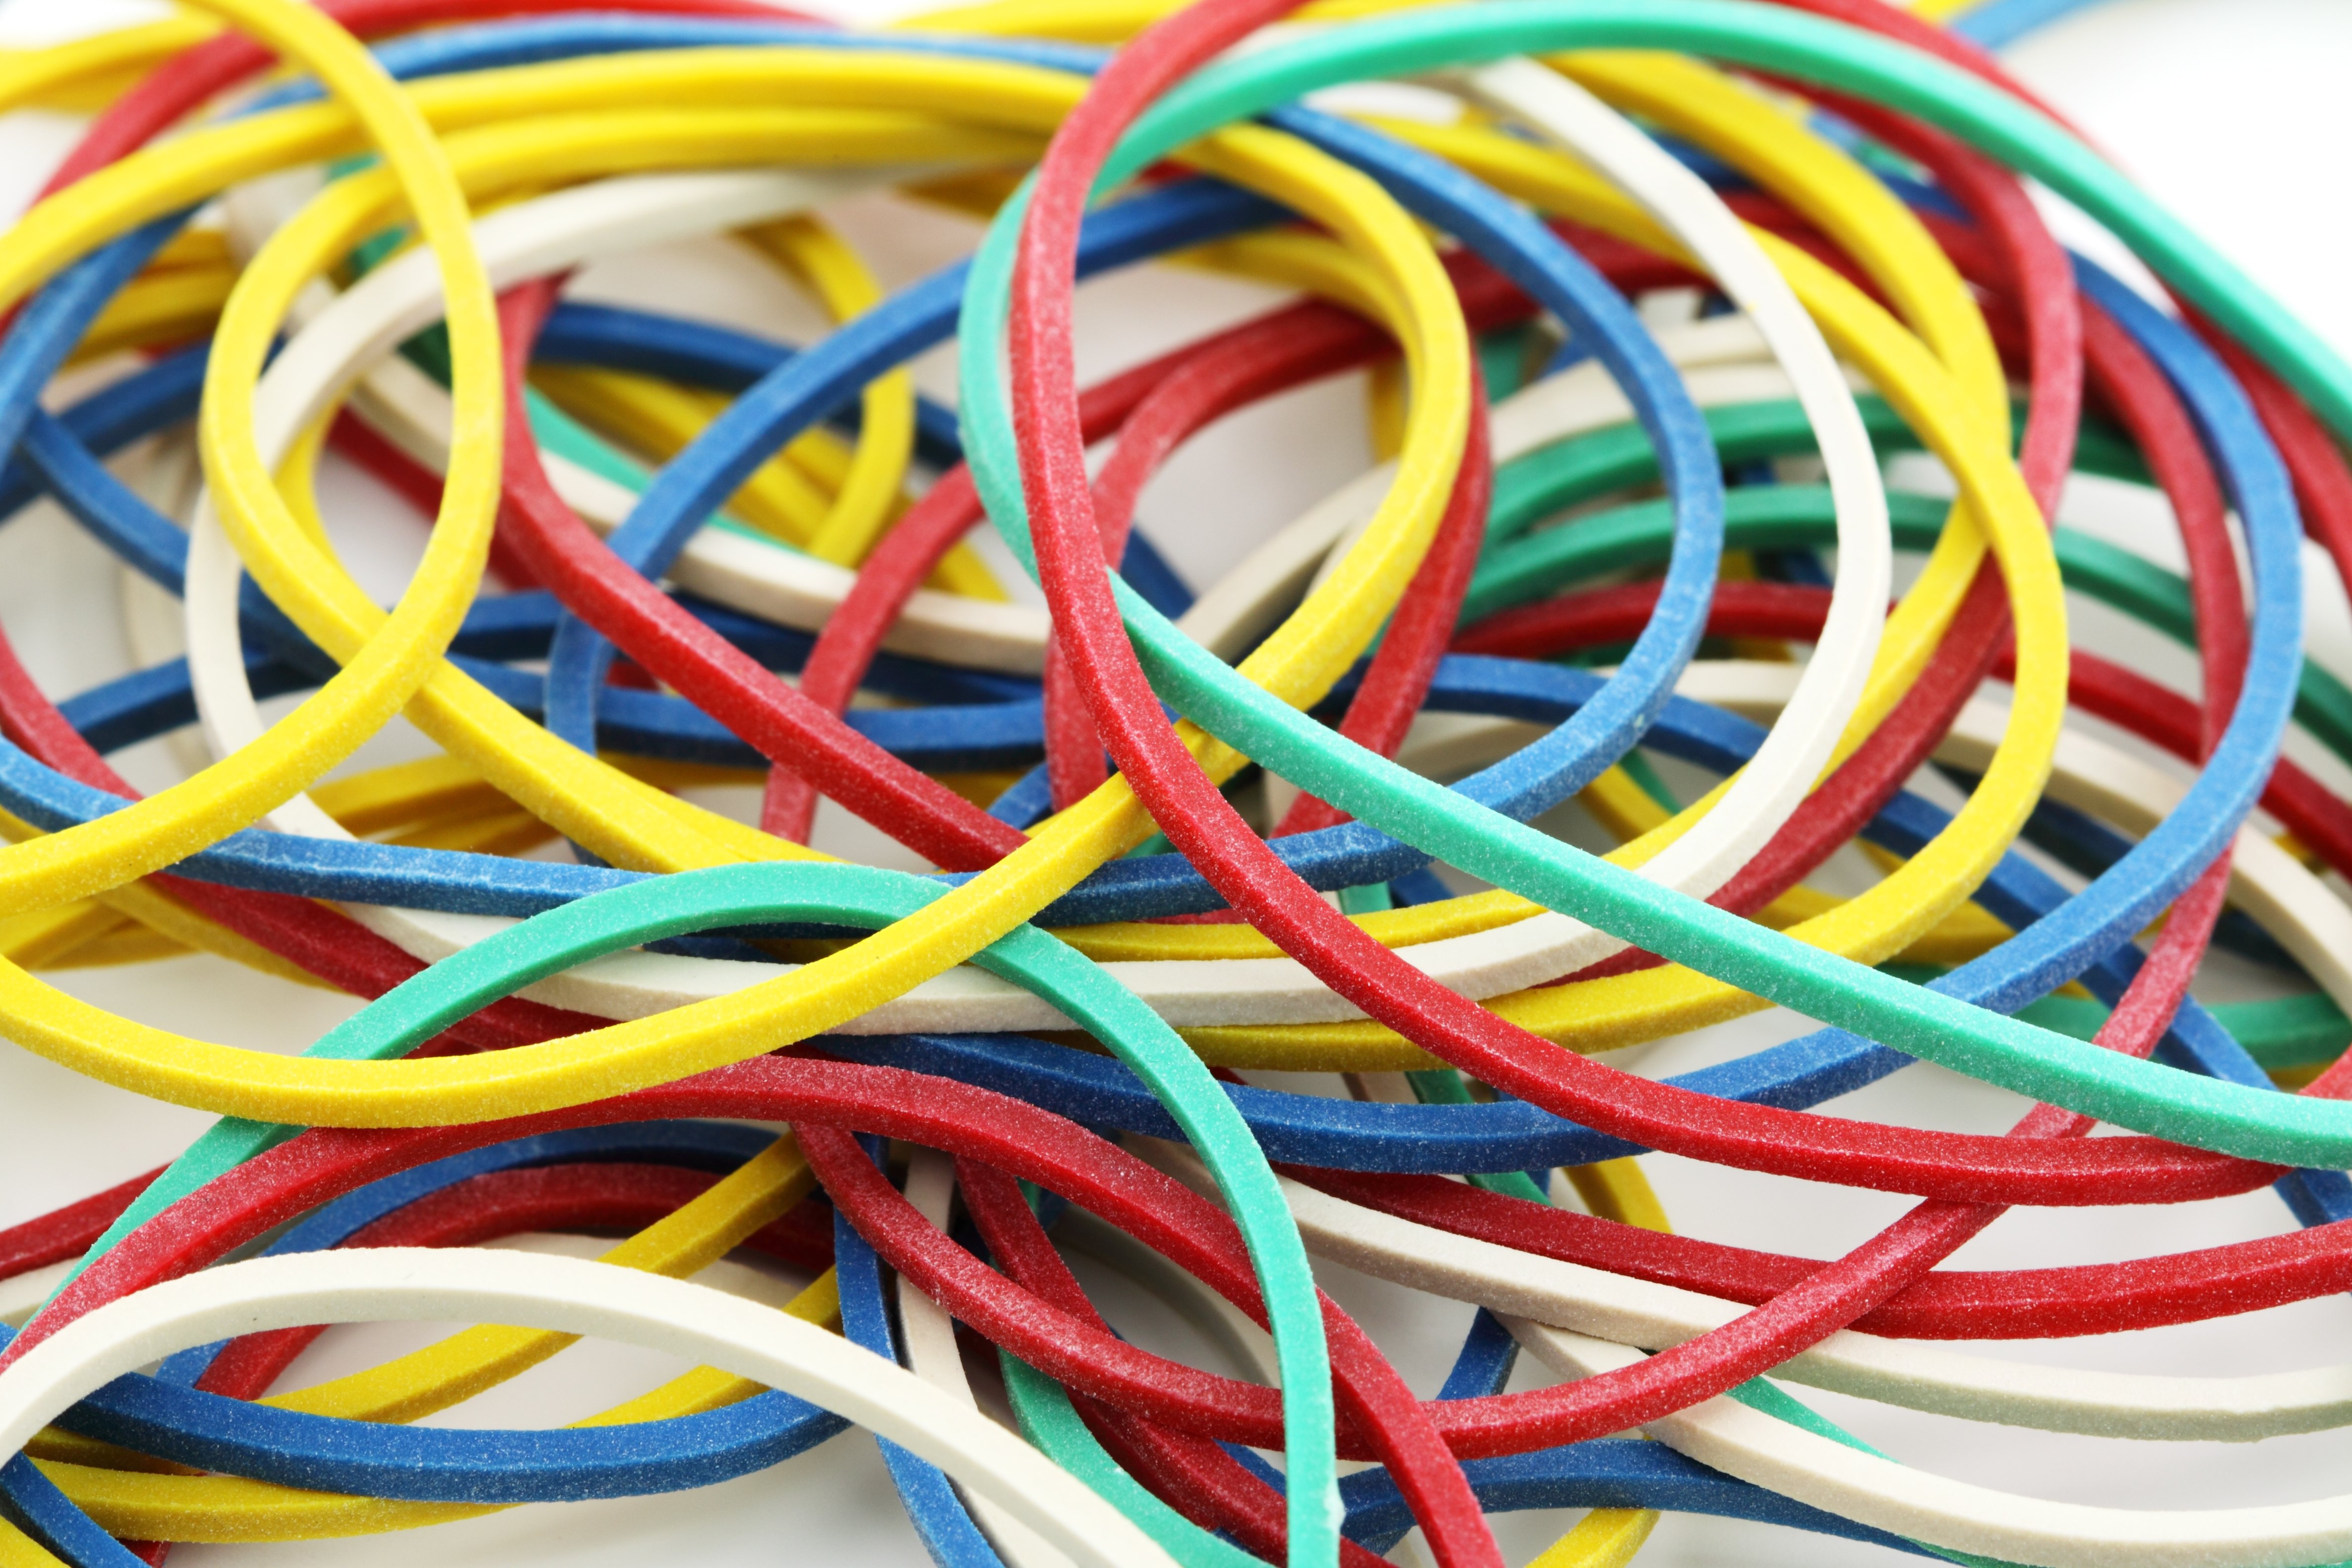
work, technology, wheel, cable, wire, band, color, office, business, gum, colors, stretch, conceptual, stationery, supplies, bands, supply, rubber, bind, flexible, elastic, electrical wiring, electrical supply, electronics accessory